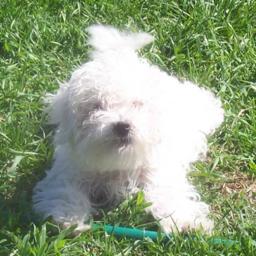
Animal: dogs